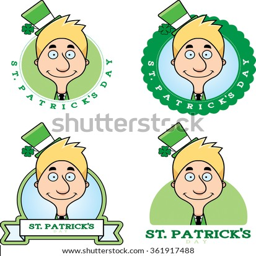
a cartoon illustration of a leprechaun themed graphic .